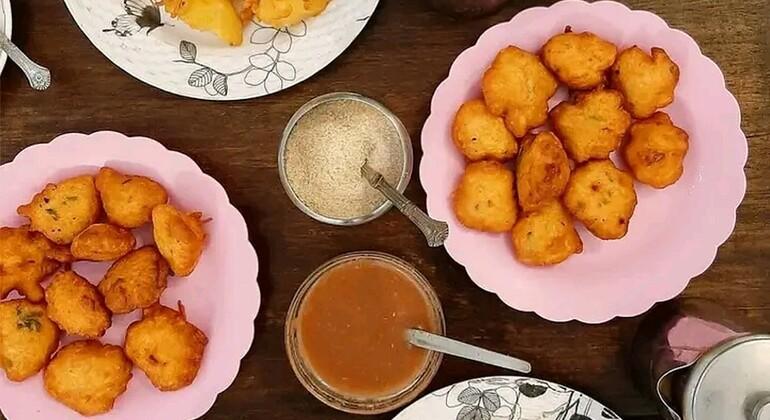
Sahani iliyojaa vitu vilivyo kaangwa vinavyo fanana na kaimati ama mandazi madogo. Vinaonekana kua na rangi ya dhahabu na vimepikwa vizuri.